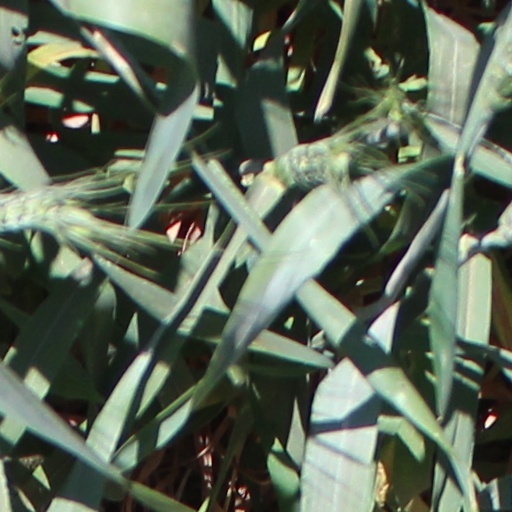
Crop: wheat